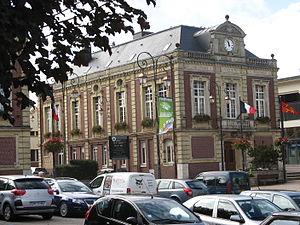
Place Th. Benoist, Saint-Romain de Colbosc, France
Saint-Romain-de-Colbosc est une commune française située dans le département de la Seine-Maritime en région Normandie.